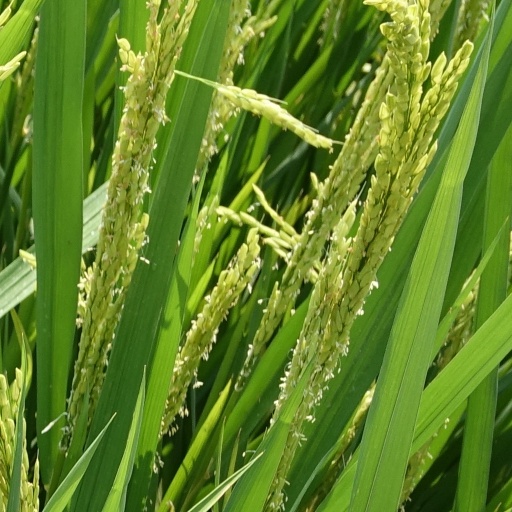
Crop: rice